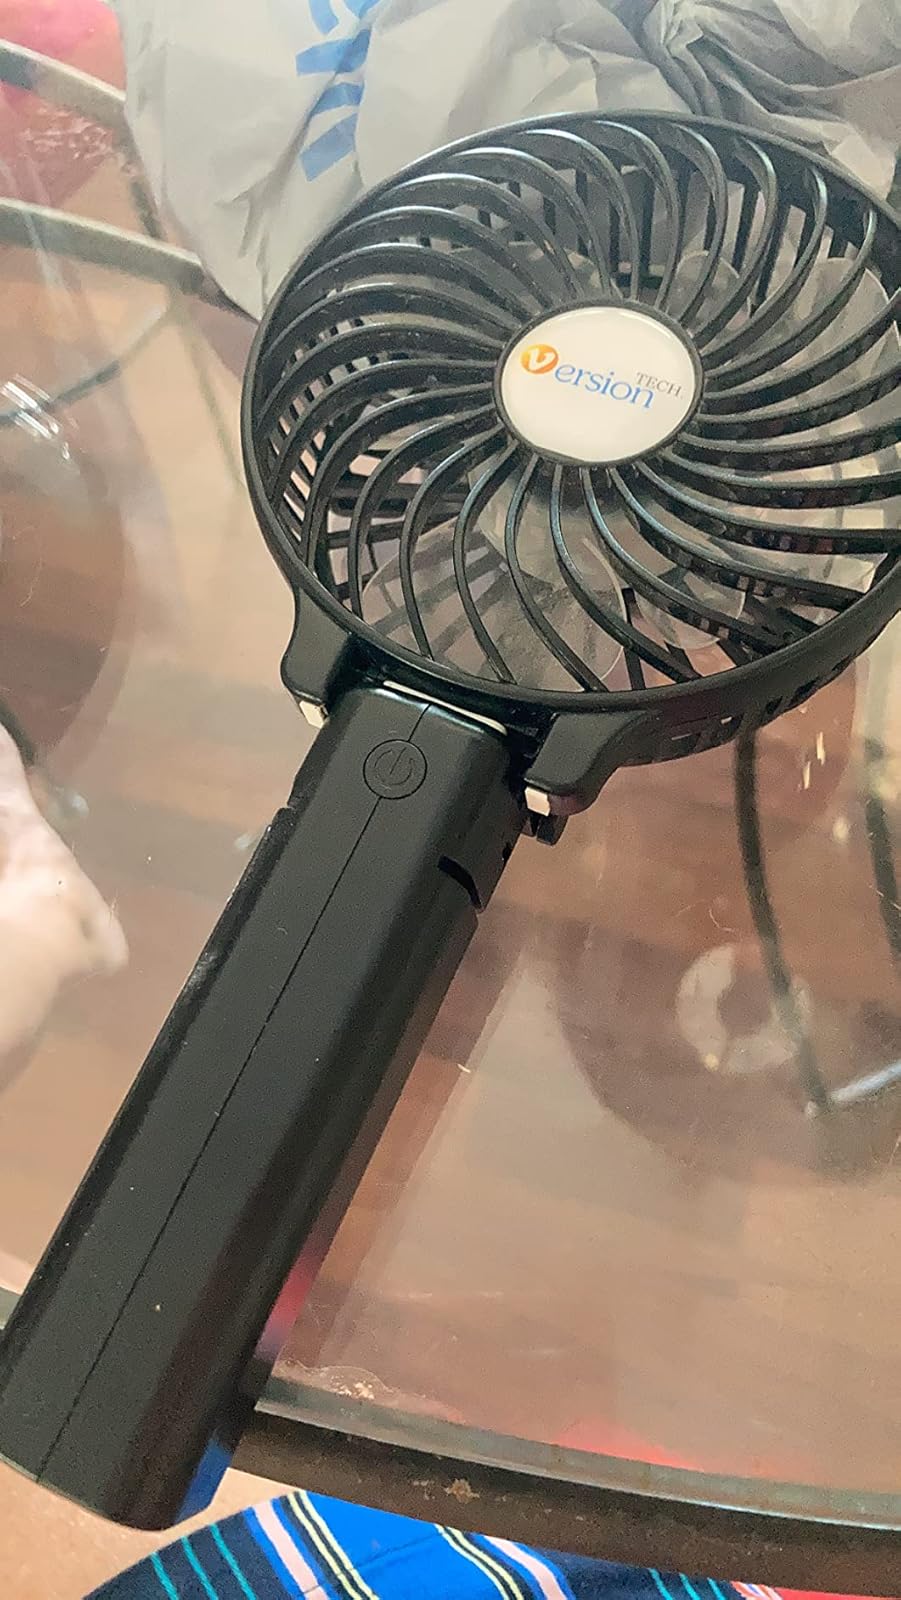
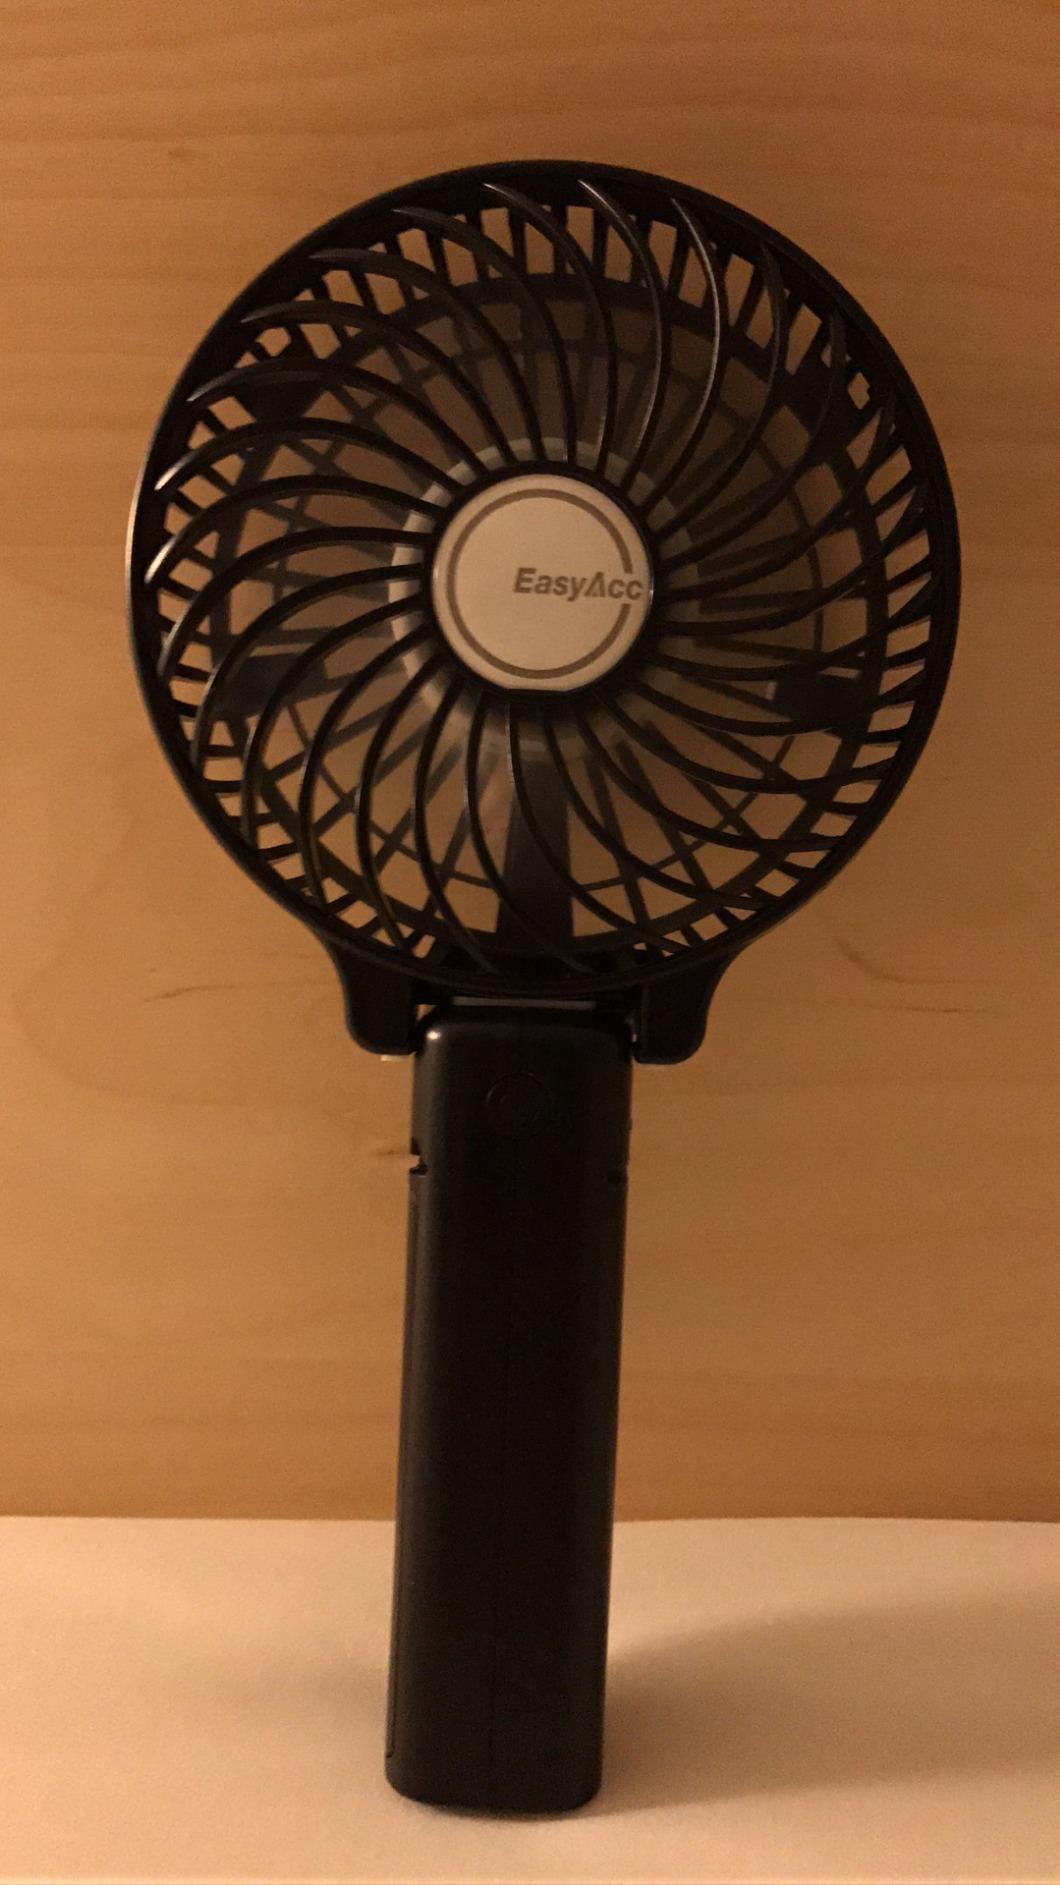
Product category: fan
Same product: no